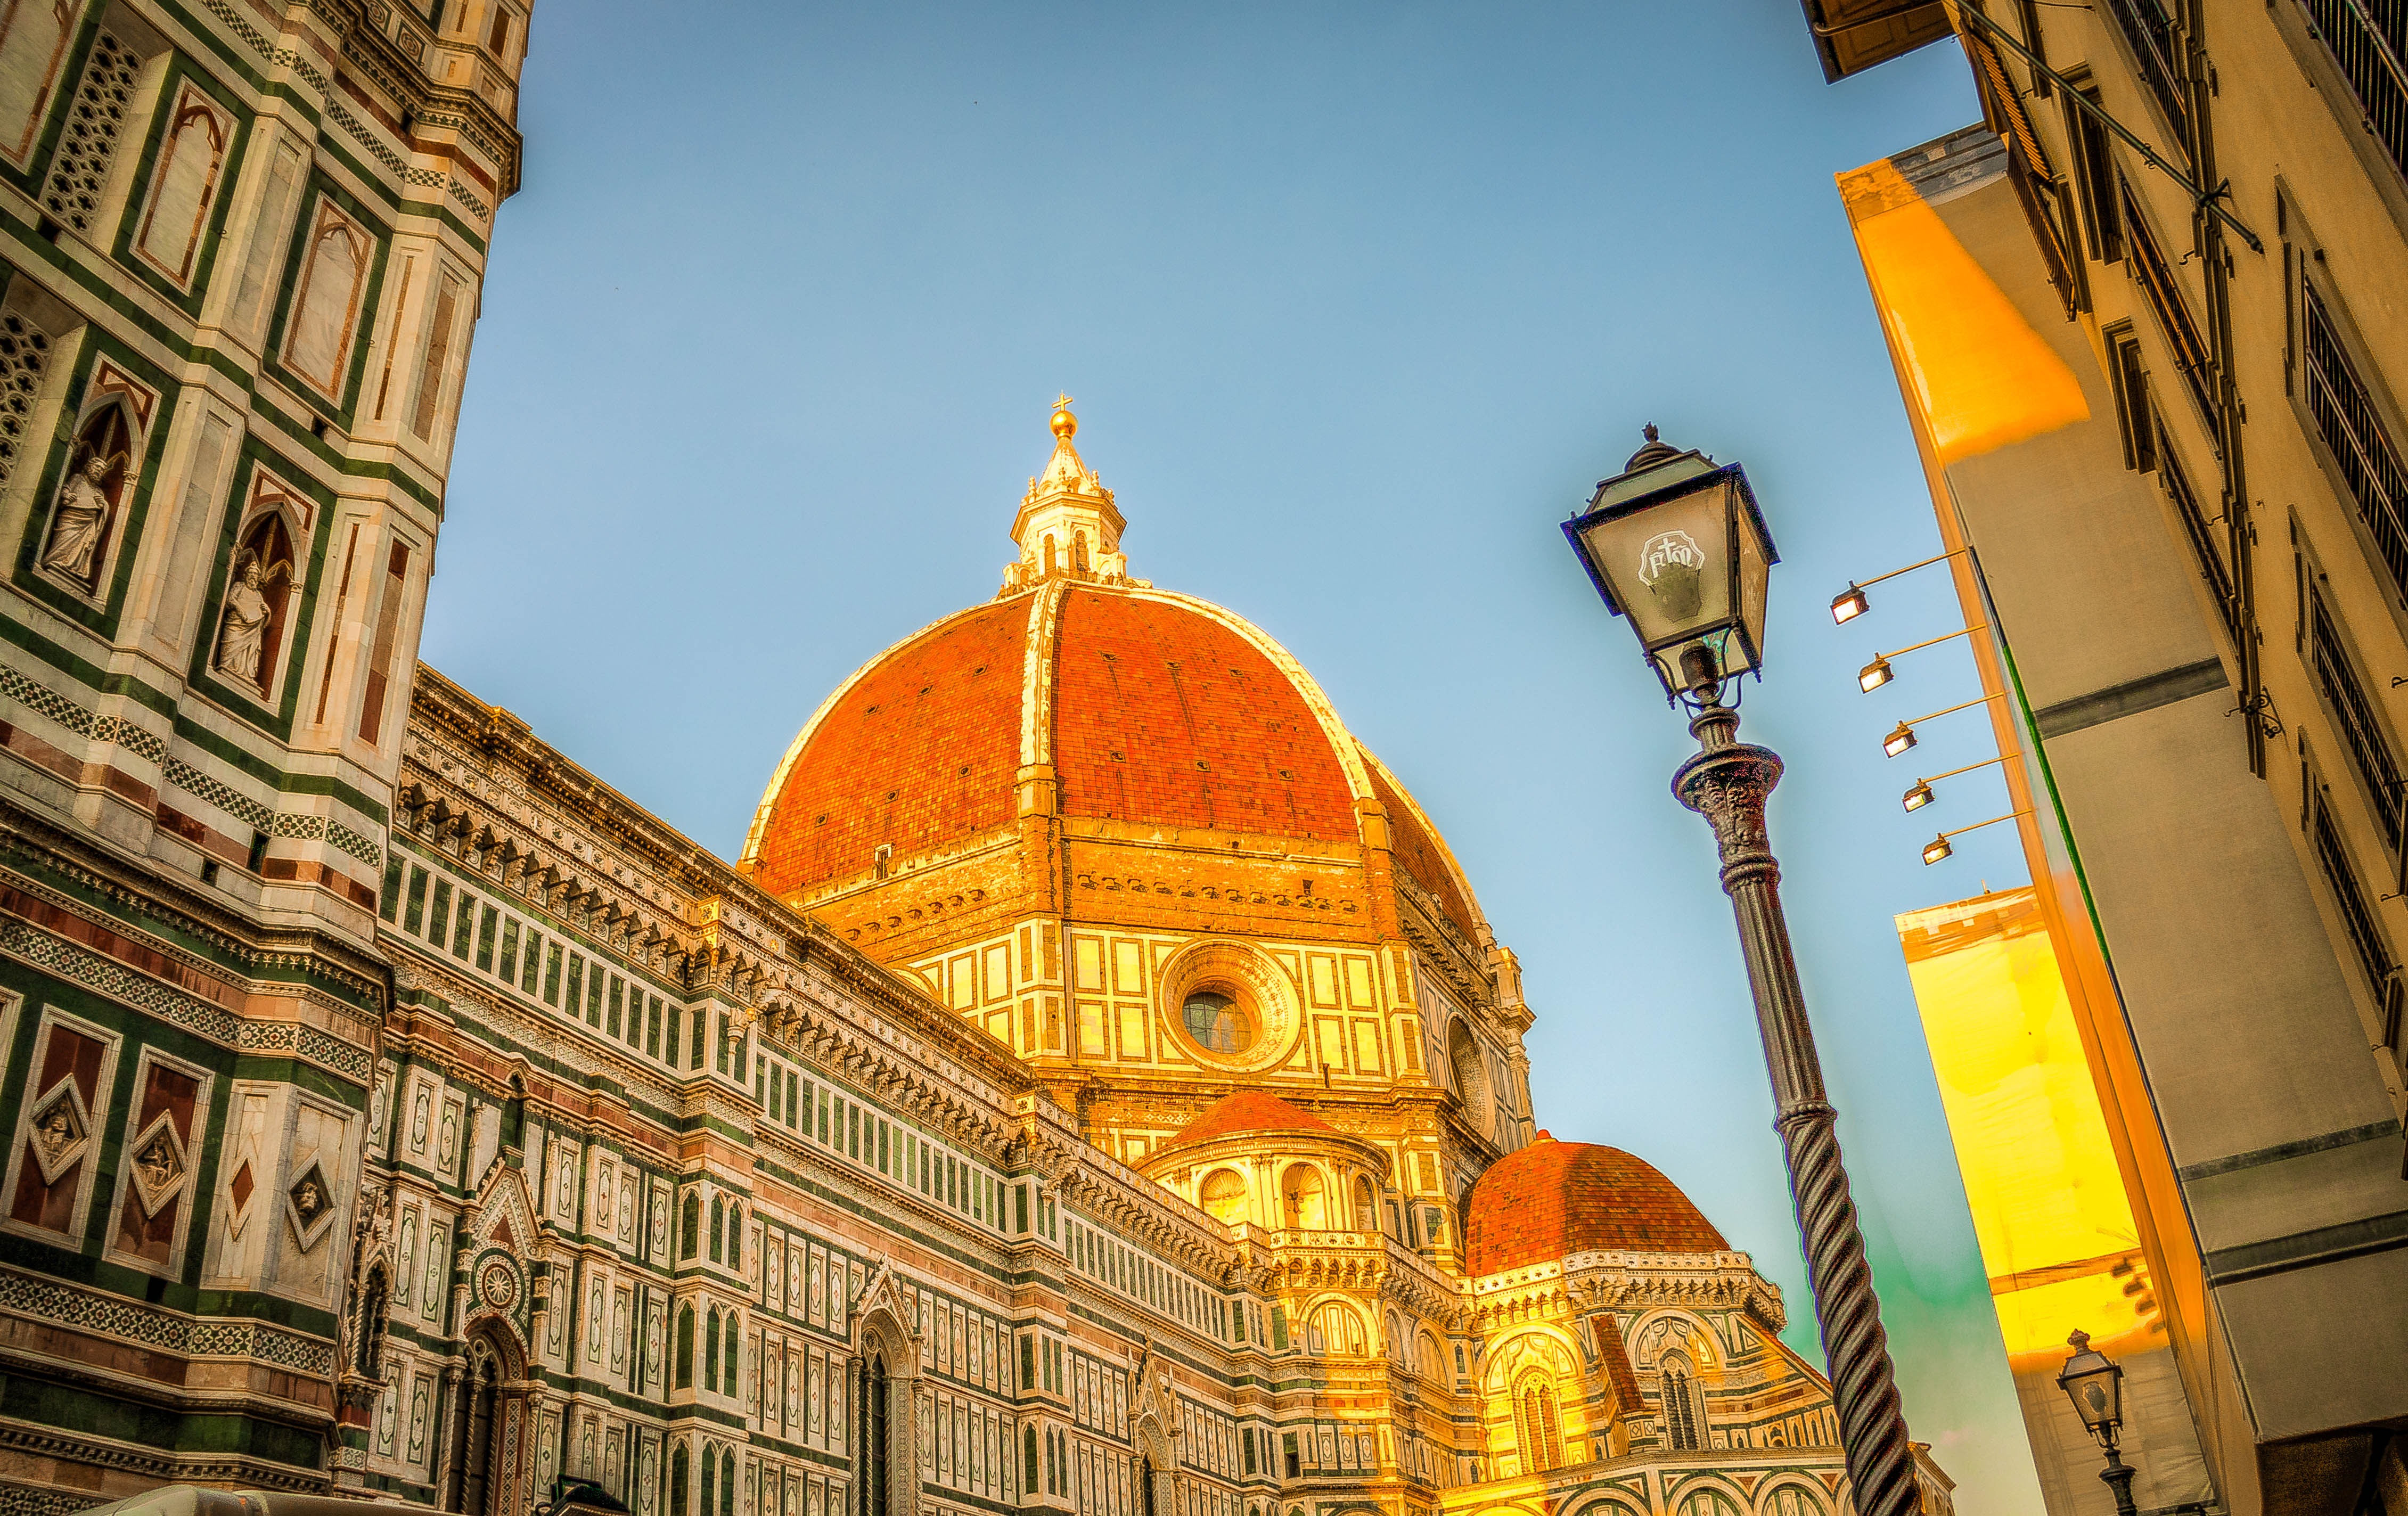
architecture, sky, skyline, building, urban, landmark, facade, church, cathedral, historic, place of worship, outside, clouds, temple, historical, basilica, dome, florence, italy domo